Benicia, California

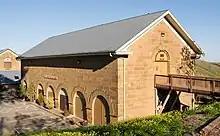
Camel Barn Museum

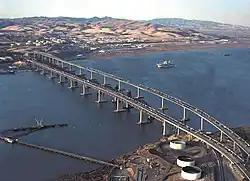
The Benicia-Martinez Bridge crosses the Carquinez Strait, connecting Benicia in the north to Martinez in the south.

In 1901, the world's first long-distance powerline crossing over Carquinez Strait was built. After California's wheat output dropped in the early 20th century and especially after the Southern Pacific (which took over the operations of the Central Pacific) opened a railroad bridge to Martinez on October 15, 1930, eliminating the ferry crossing and the Benicia station, Benicia declined until the economic boom of World War II, in which the population doubled to about 7,000 residents.